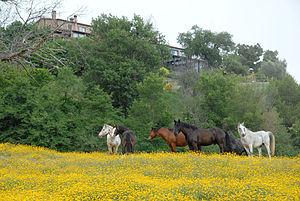
L'élevage du cheval en Italie a connu de grands changements au cours de l'histoire : des moments de grande prospérité et reconnaissance, mais aussi une longue période de décadence. L’Italie est aujourd'hui l’un des pays possédant le plus grand nombre de races chevalines. Ces races sont géographiquement liées à une province qui a façonné les chevaux en fonction du climat et des besoins de la population. Depuis 2011, l'ASSI est l'organisme de droit public qui gère le développement et l'amélioration des races équines de compétition et de selle en Italie.